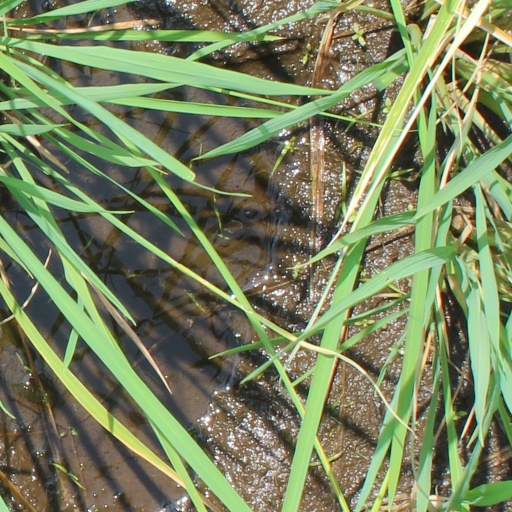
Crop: rice